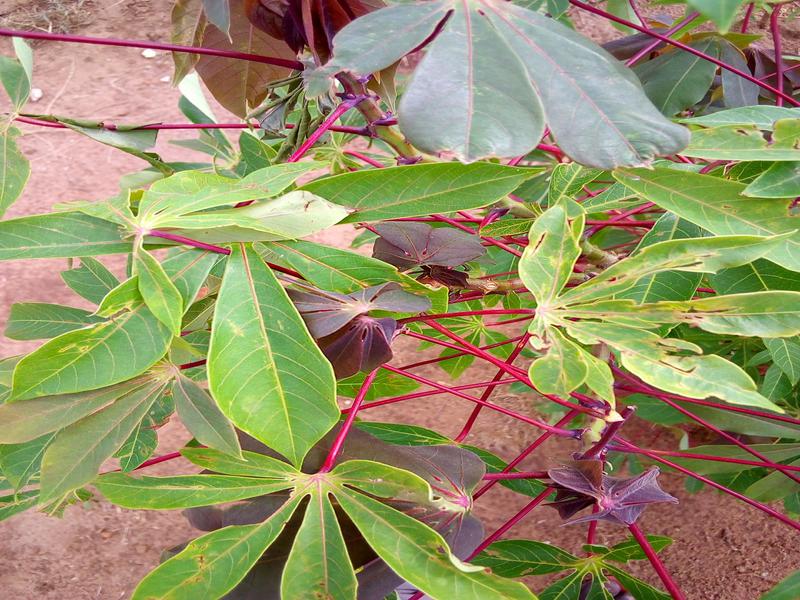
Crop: cassava
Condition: healthy